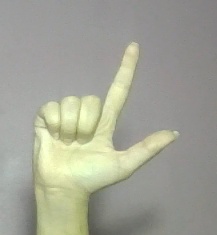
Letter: laam